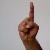
The image shows a hand gesture representing the letter 'D' in Indian Sign Language.